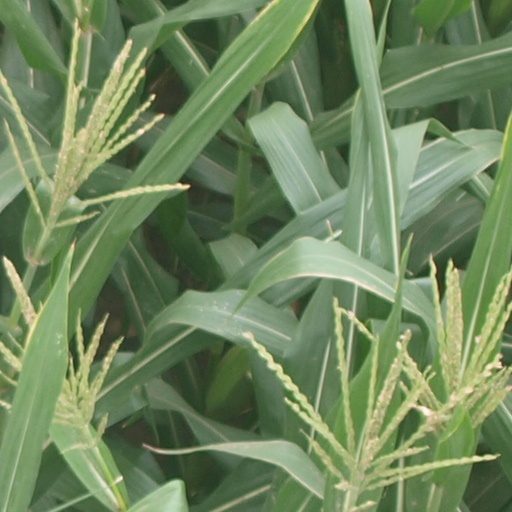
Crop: maize; corn